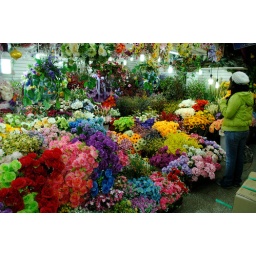
We stumbled on the mostly fake flower floor of a building in Namdaemun. It was blindingly bright.